Sardar Vallabhbhai Patel Stadium, Navrangpura

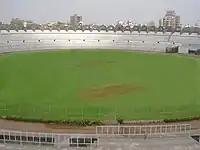
Sardar Patel Stadium in Navrangpura, Ahmedabad

In the early 1950s, the province of Bombay gifted of land to the Cricket Club of Ahmedabad (CCA) to construct a cricket stadium and a clubhouse. CCA handed over the project as well as the land to the Ahmedabad Municipal Corporation (AMC) at a token price. It was agreed to have separate management for the Stadium and the Club House and that the original members of the CCA would form a new club, christened The Sports Club of Gujarat Ltd.